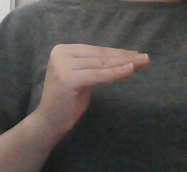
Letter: haa